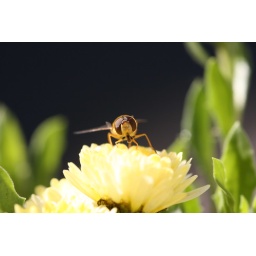
This was taken on the outside flower boxes of my second floor flat in London-UK, in the bright sunshine in the morning.